Rembrandt (1936 film)

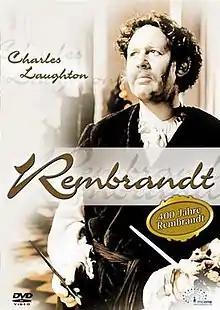
DVD Cover

Rembrandt is a 1936 British biographical film made by London Film Productions of the life of 17th-century Dutch painter Rembrandt van Rijn. The film was produced and directed by Alexander Korda from a screenplay by June Head and Lajos Bíró based on a story by Carl Zuckmayer. The music score was by Geoffrey Toye and the cinematography by Georges Périnal.